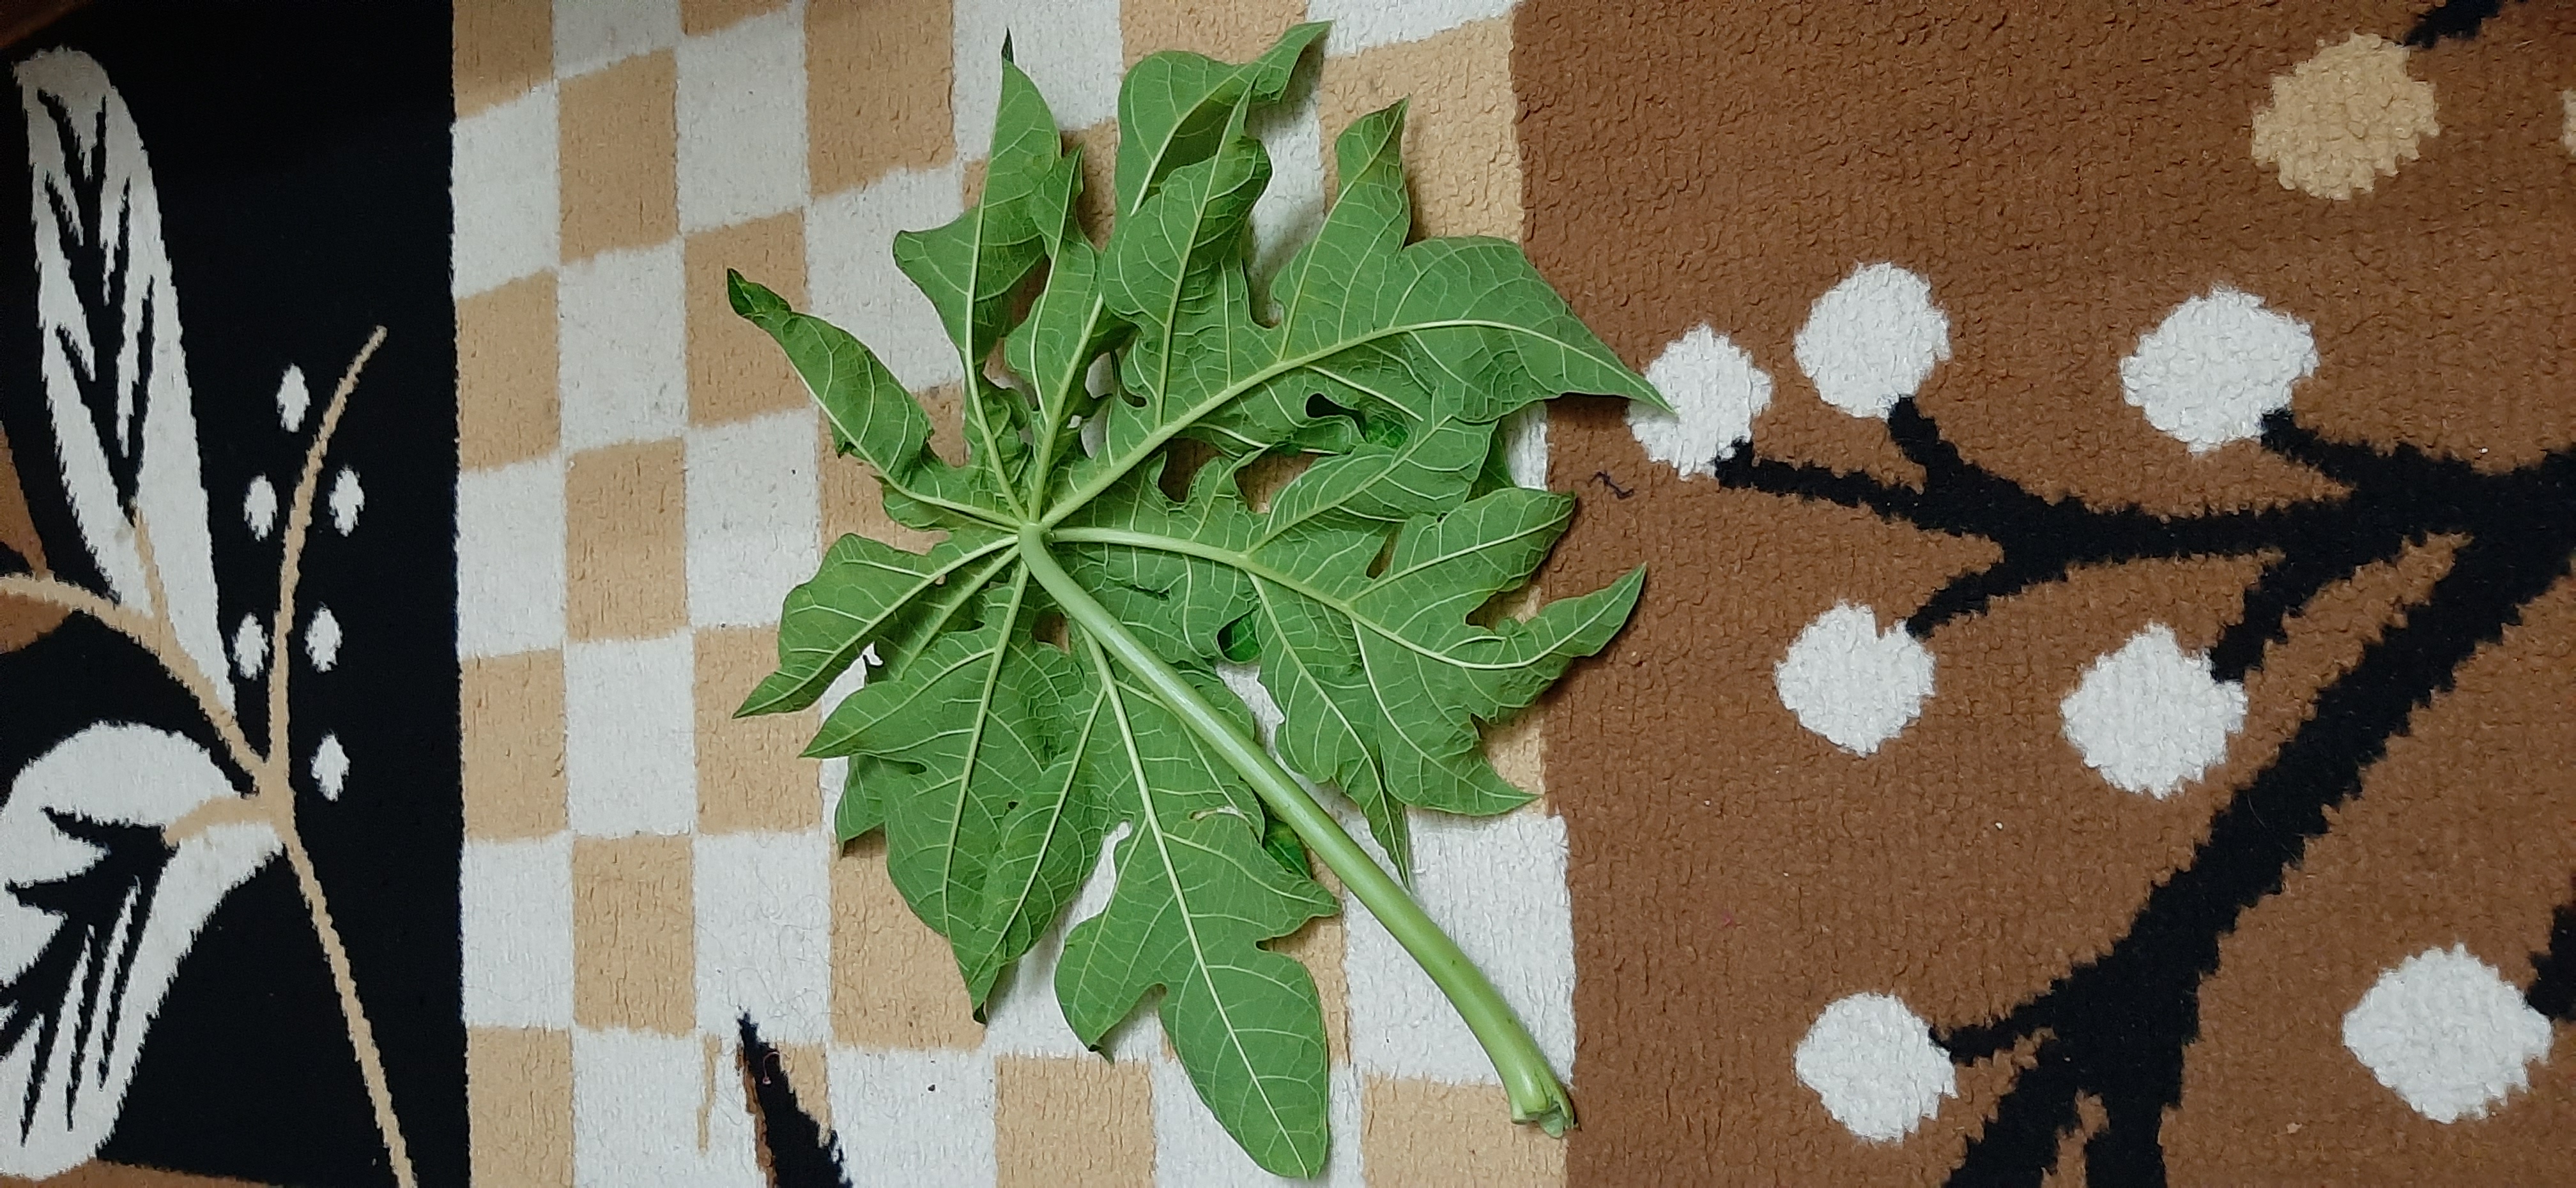
Plant: Papaya